Albert Einstein

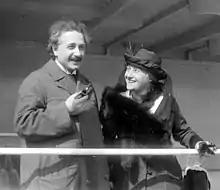
Albert and Elsa Einstein arriving in New York, 1921

In 1912, Einstein entered into a relationship with Elsa Löwenthal, who was both his first cousin on his mother's side and his second cousin on his father's. When Marić learned of his infidelity soon after moving to Berlin with him in April 1914, she returned to Zurich, taking Hans Albert and Eduard with her. Einstein and Marić were granted a divorce on 14 February 1919 on the grounds of having lived apart for five years. As part of the divorce settlement, Einstein agreed that if he were to win a Nobel Prize, he would give the money that he received to Marić; he won the prize two years later.